Libby Prison

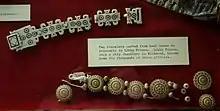
Bracelets carved from beef bones in Libby Prison

The prison was located in a three-story brick tobacco warehouse on two levels on Tobacco Row at the waterfront of the James River. In 1861 was leased by Capt. Luther Libby and his son George W. Libby. They operated a ship's chandlery and grocery business.